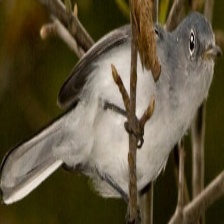
Species: BLUE GRAY GNATCATCHER
Scientific name: POLIOPTILA CAERULEA